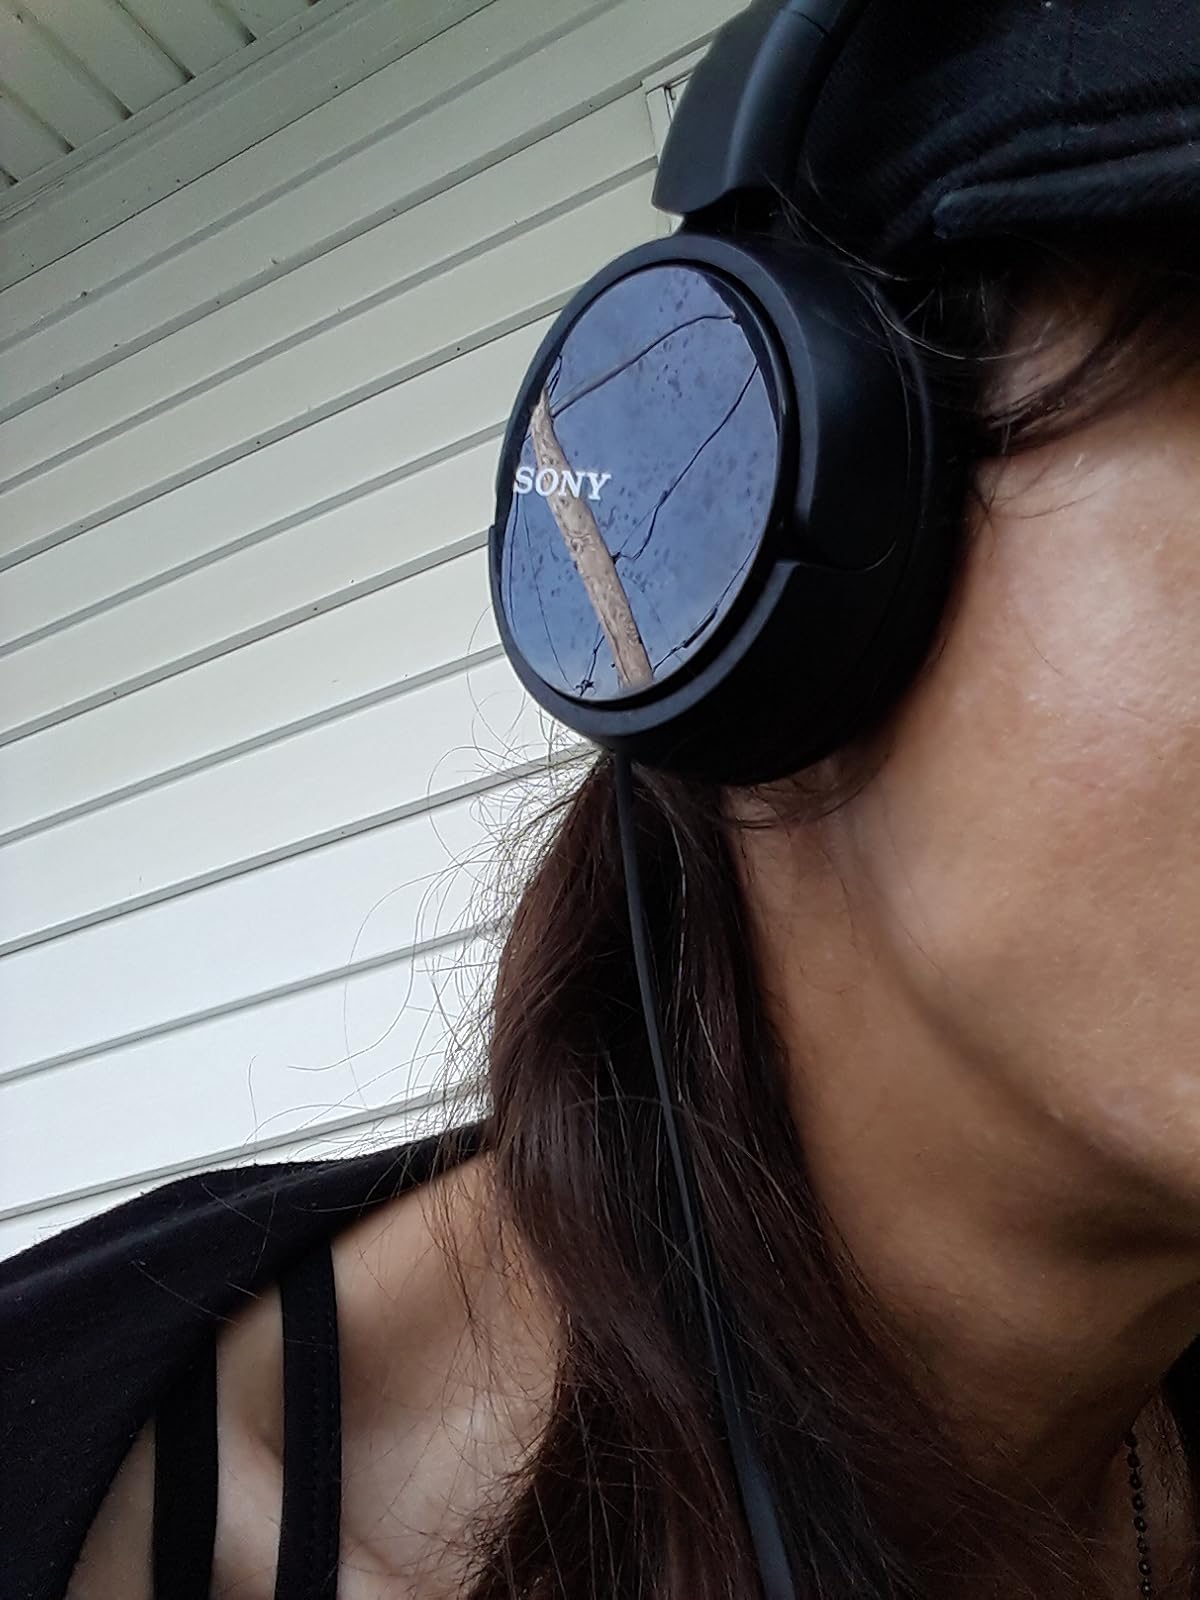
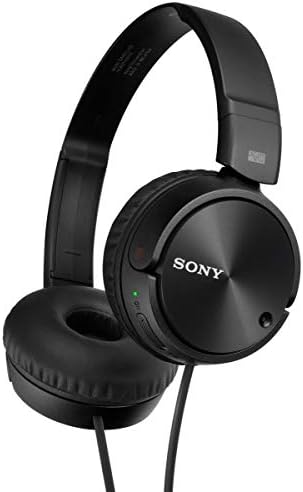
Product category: headphones
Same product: yes